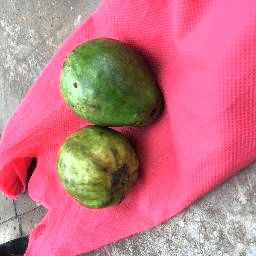
Fruit: Guava
Quality: Good